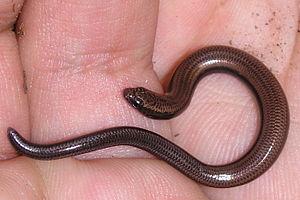
Scelotes est un genre de sauriens de la famille des Scincidae.
Scelotes mossambicus est une espèce de sauriens de la famille des Scincidae.